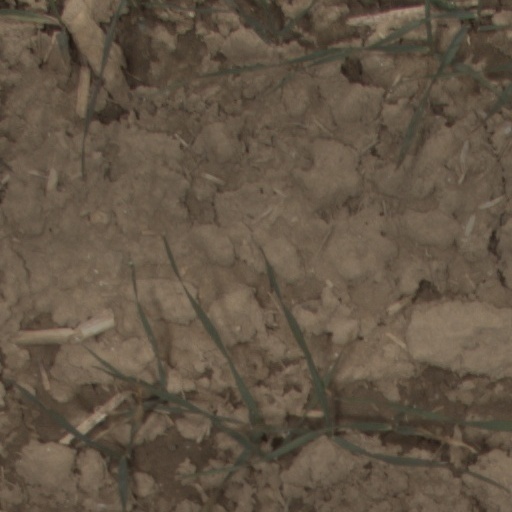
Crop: wheat